Mark Martin

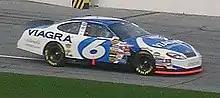
Martin's No. 6 Viagra Ford Taurus

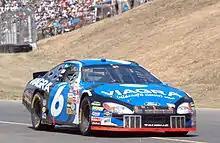
Martin at Infineon Raceway in 2005

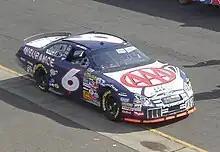
Martin in his final season for Roush in 2006.

Overall, with Roush Racing, Martin won thirty-five career NASCAR Cup Series races and finished 2nd in the Cup Series point standings four times (1990, 1994, 1998, and 2002). While racing for Roush in 1990, Martin came closest to winning a championship. A 46-point penalty at Richmond, for using an illegal (but non-performance-enhancing) carburetor spacer, caused him to lose to Dale Earnhardt by 26 points in the final standings. During this time, Martin also won five IROC titles (1994, 1996, 1997, 1998, and 2005) and thirteen races, both records for that series.